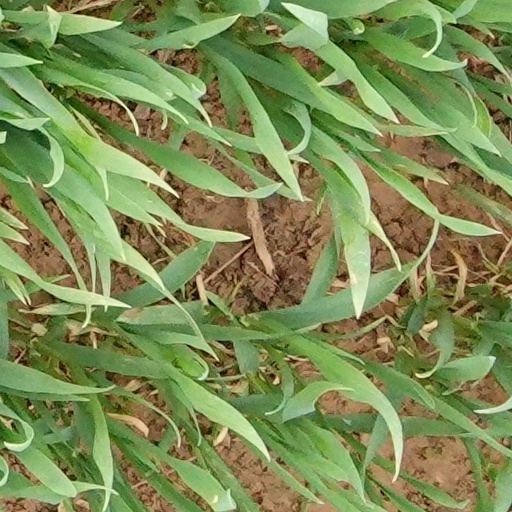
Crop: wheat